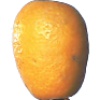
Label: Kumquats 1